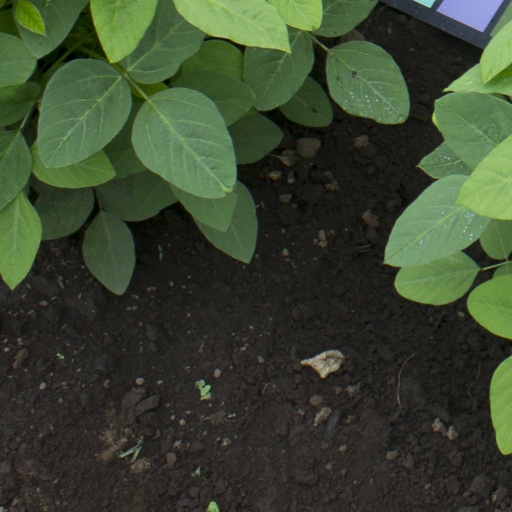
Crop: soybean